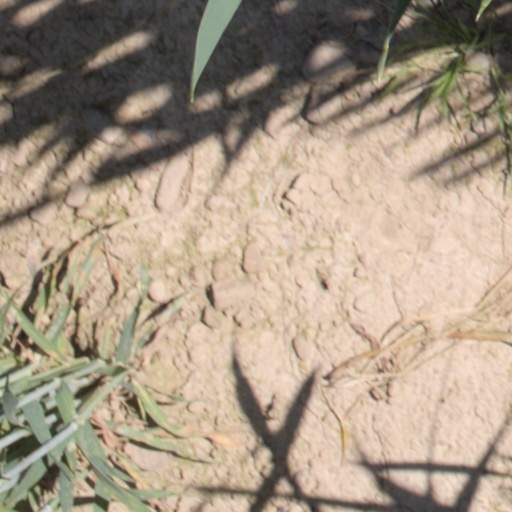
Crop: wheat